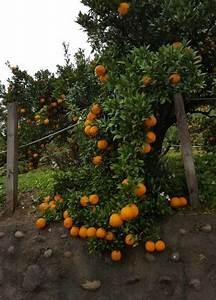
Label: mandarine